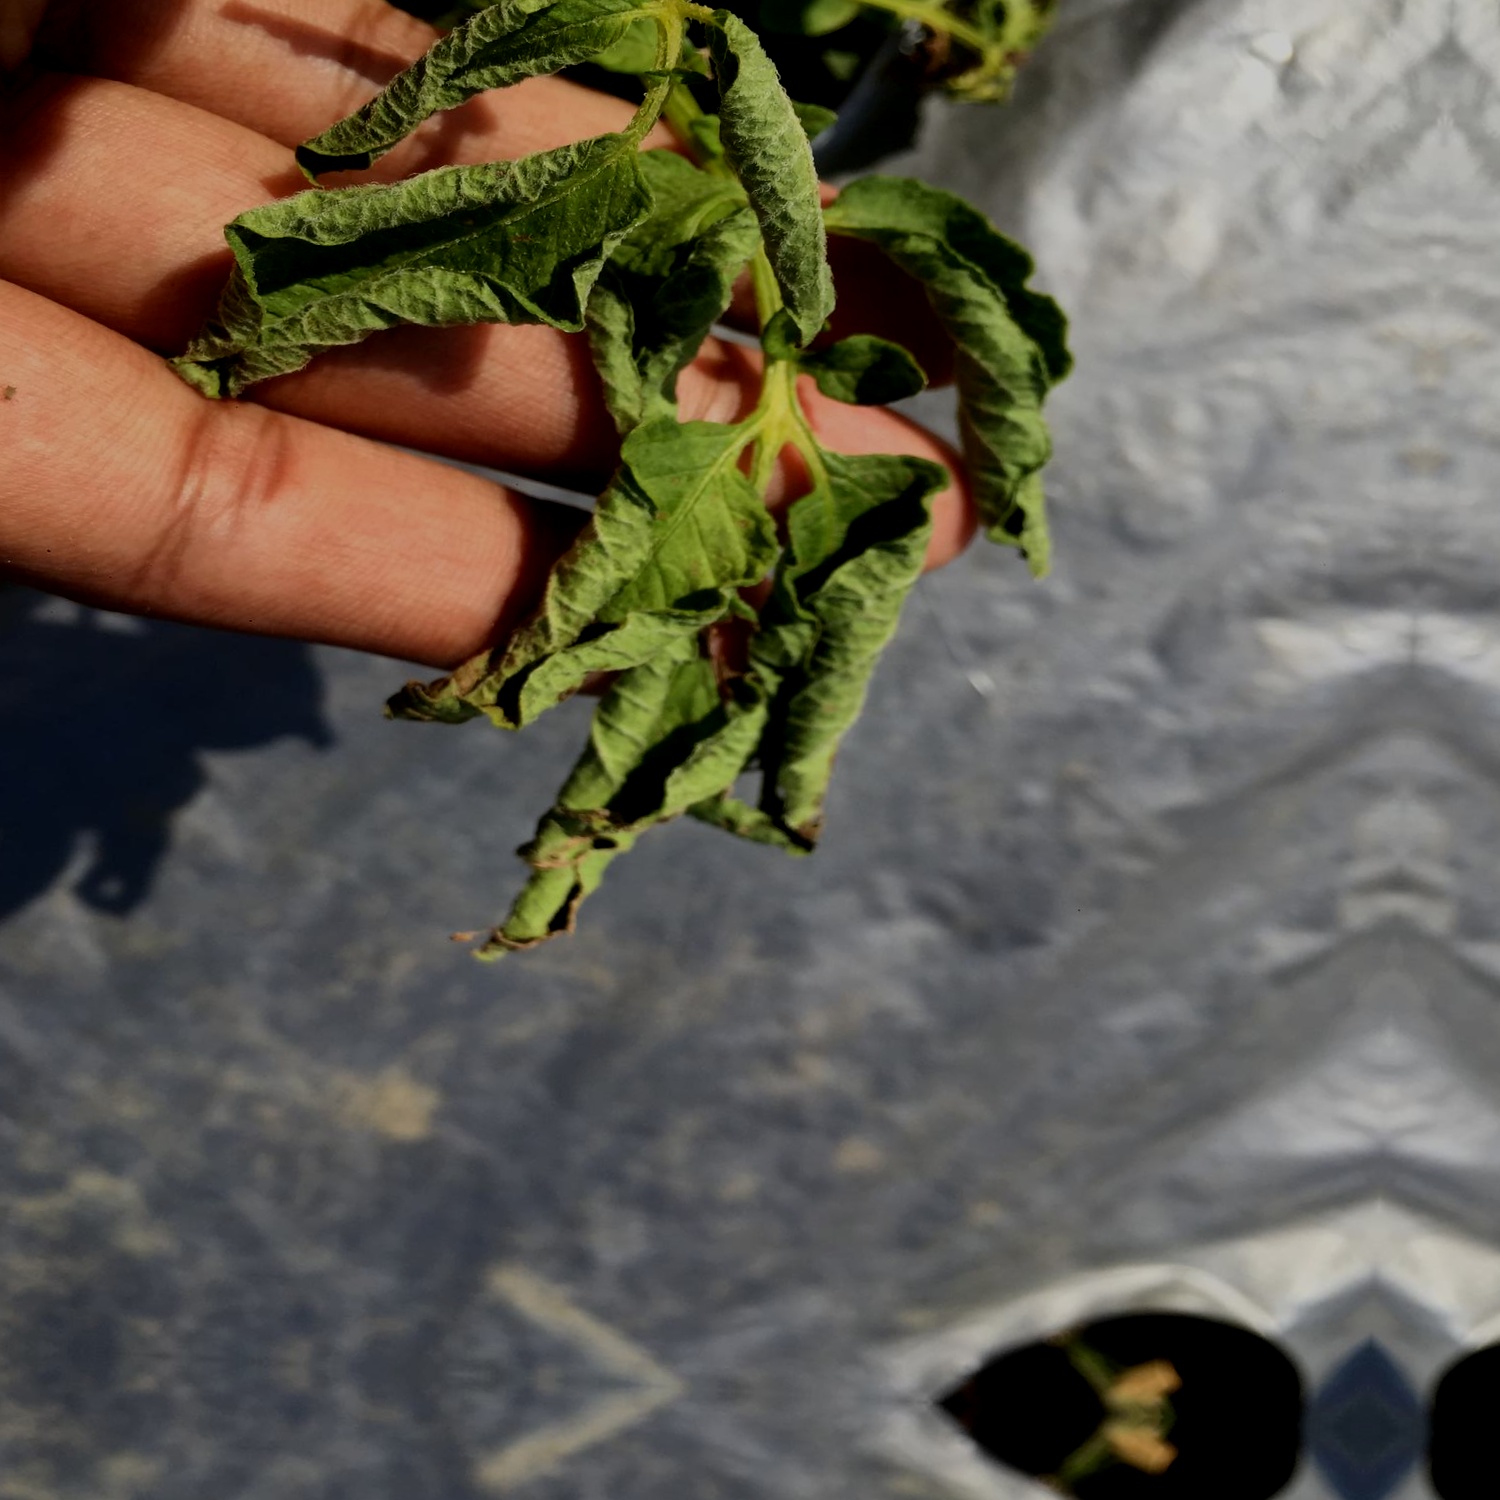
Etiqueta: Pudricion_Parda